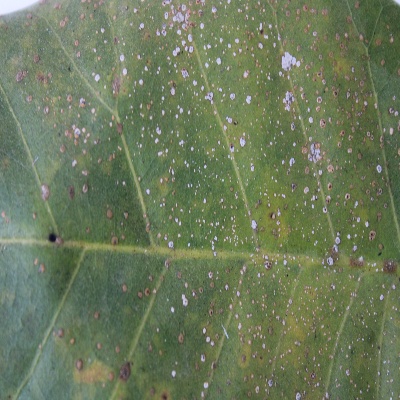
Crop: Cashew
Condition: leaf miner